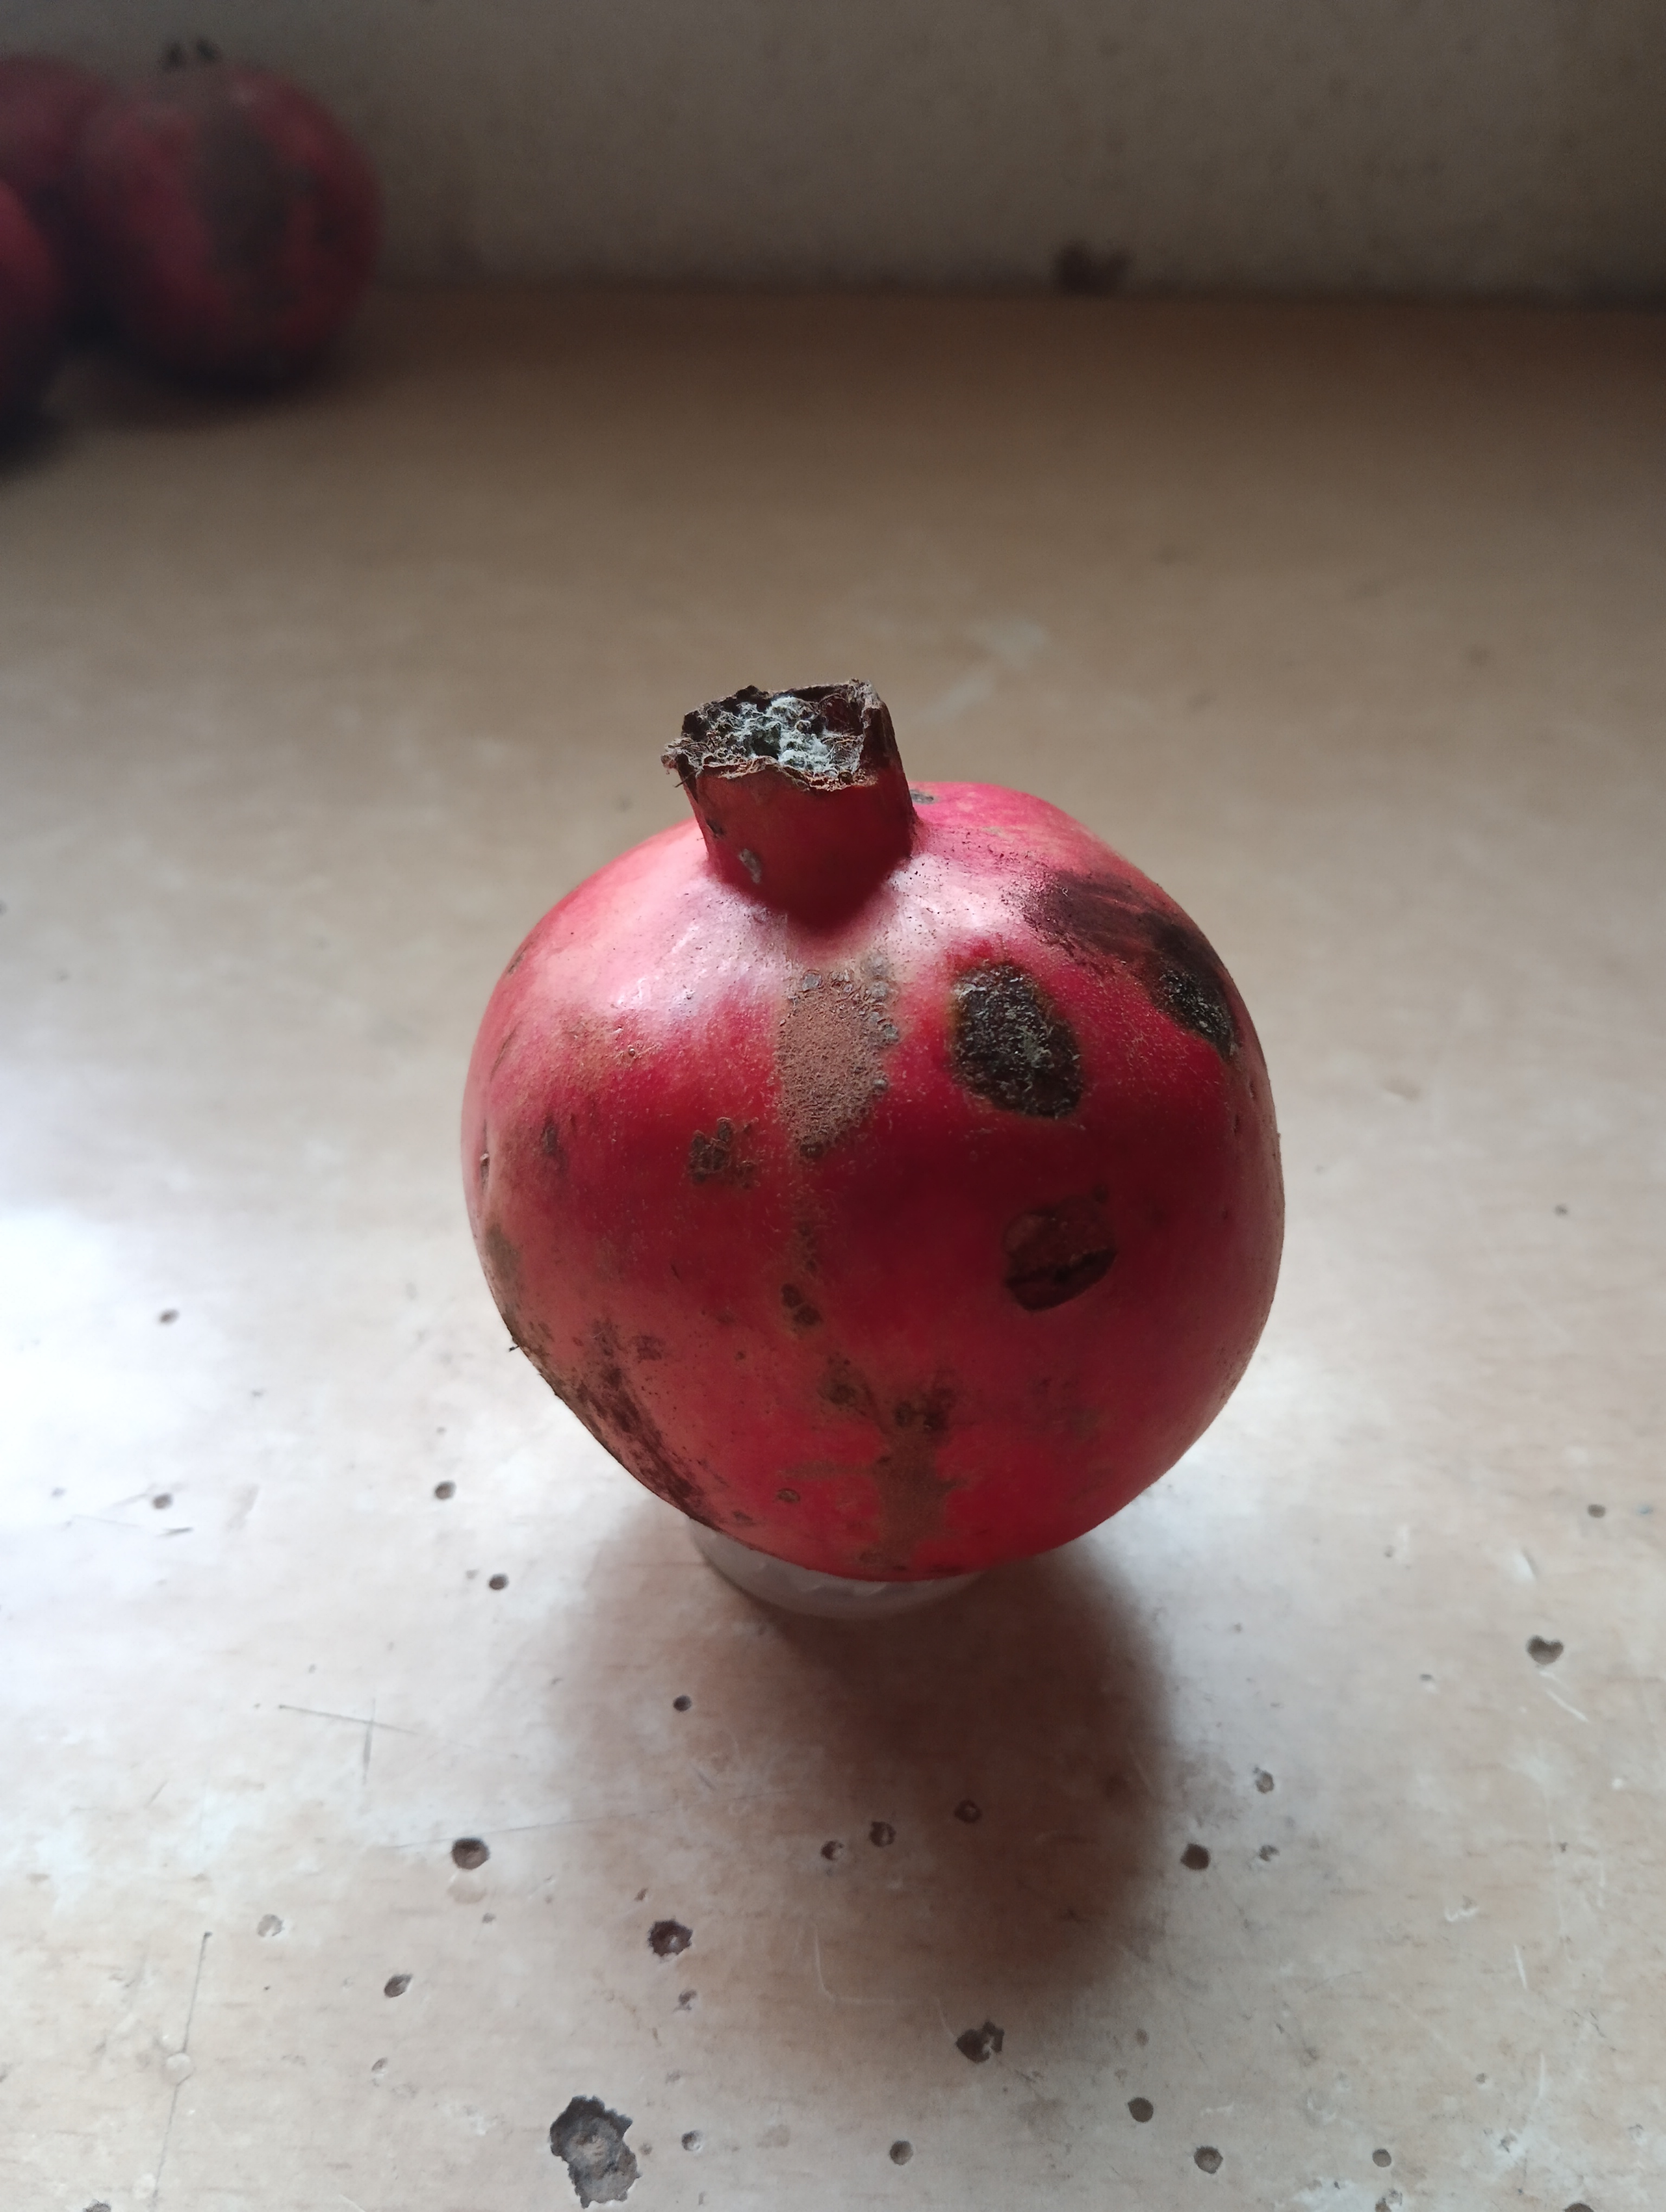
Label: Minor Defect